Lash (comics)

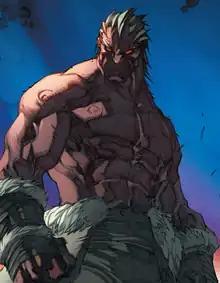
Lash as seen in "Inhuman" #1.

Lash is a fictional supervillain appearing in American comic books published by Marvel Comics. The character is an Inhuman. Created by writer Charles Soule and artist Joe Madureira, he first appeared in "Inhuman" #1 (June 2014), and plays a key role after the release of Terrigen Mist around the globe at the conclusion of the "Infinity" storyline.